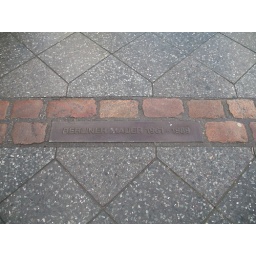
Bricks laid in the pavement showing the path of the wall